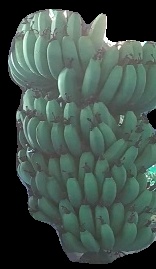
Variety: pachbale
Grade: grade1